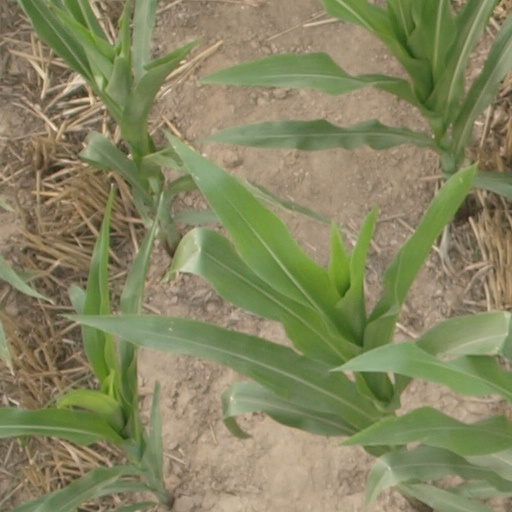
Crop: maize; corn